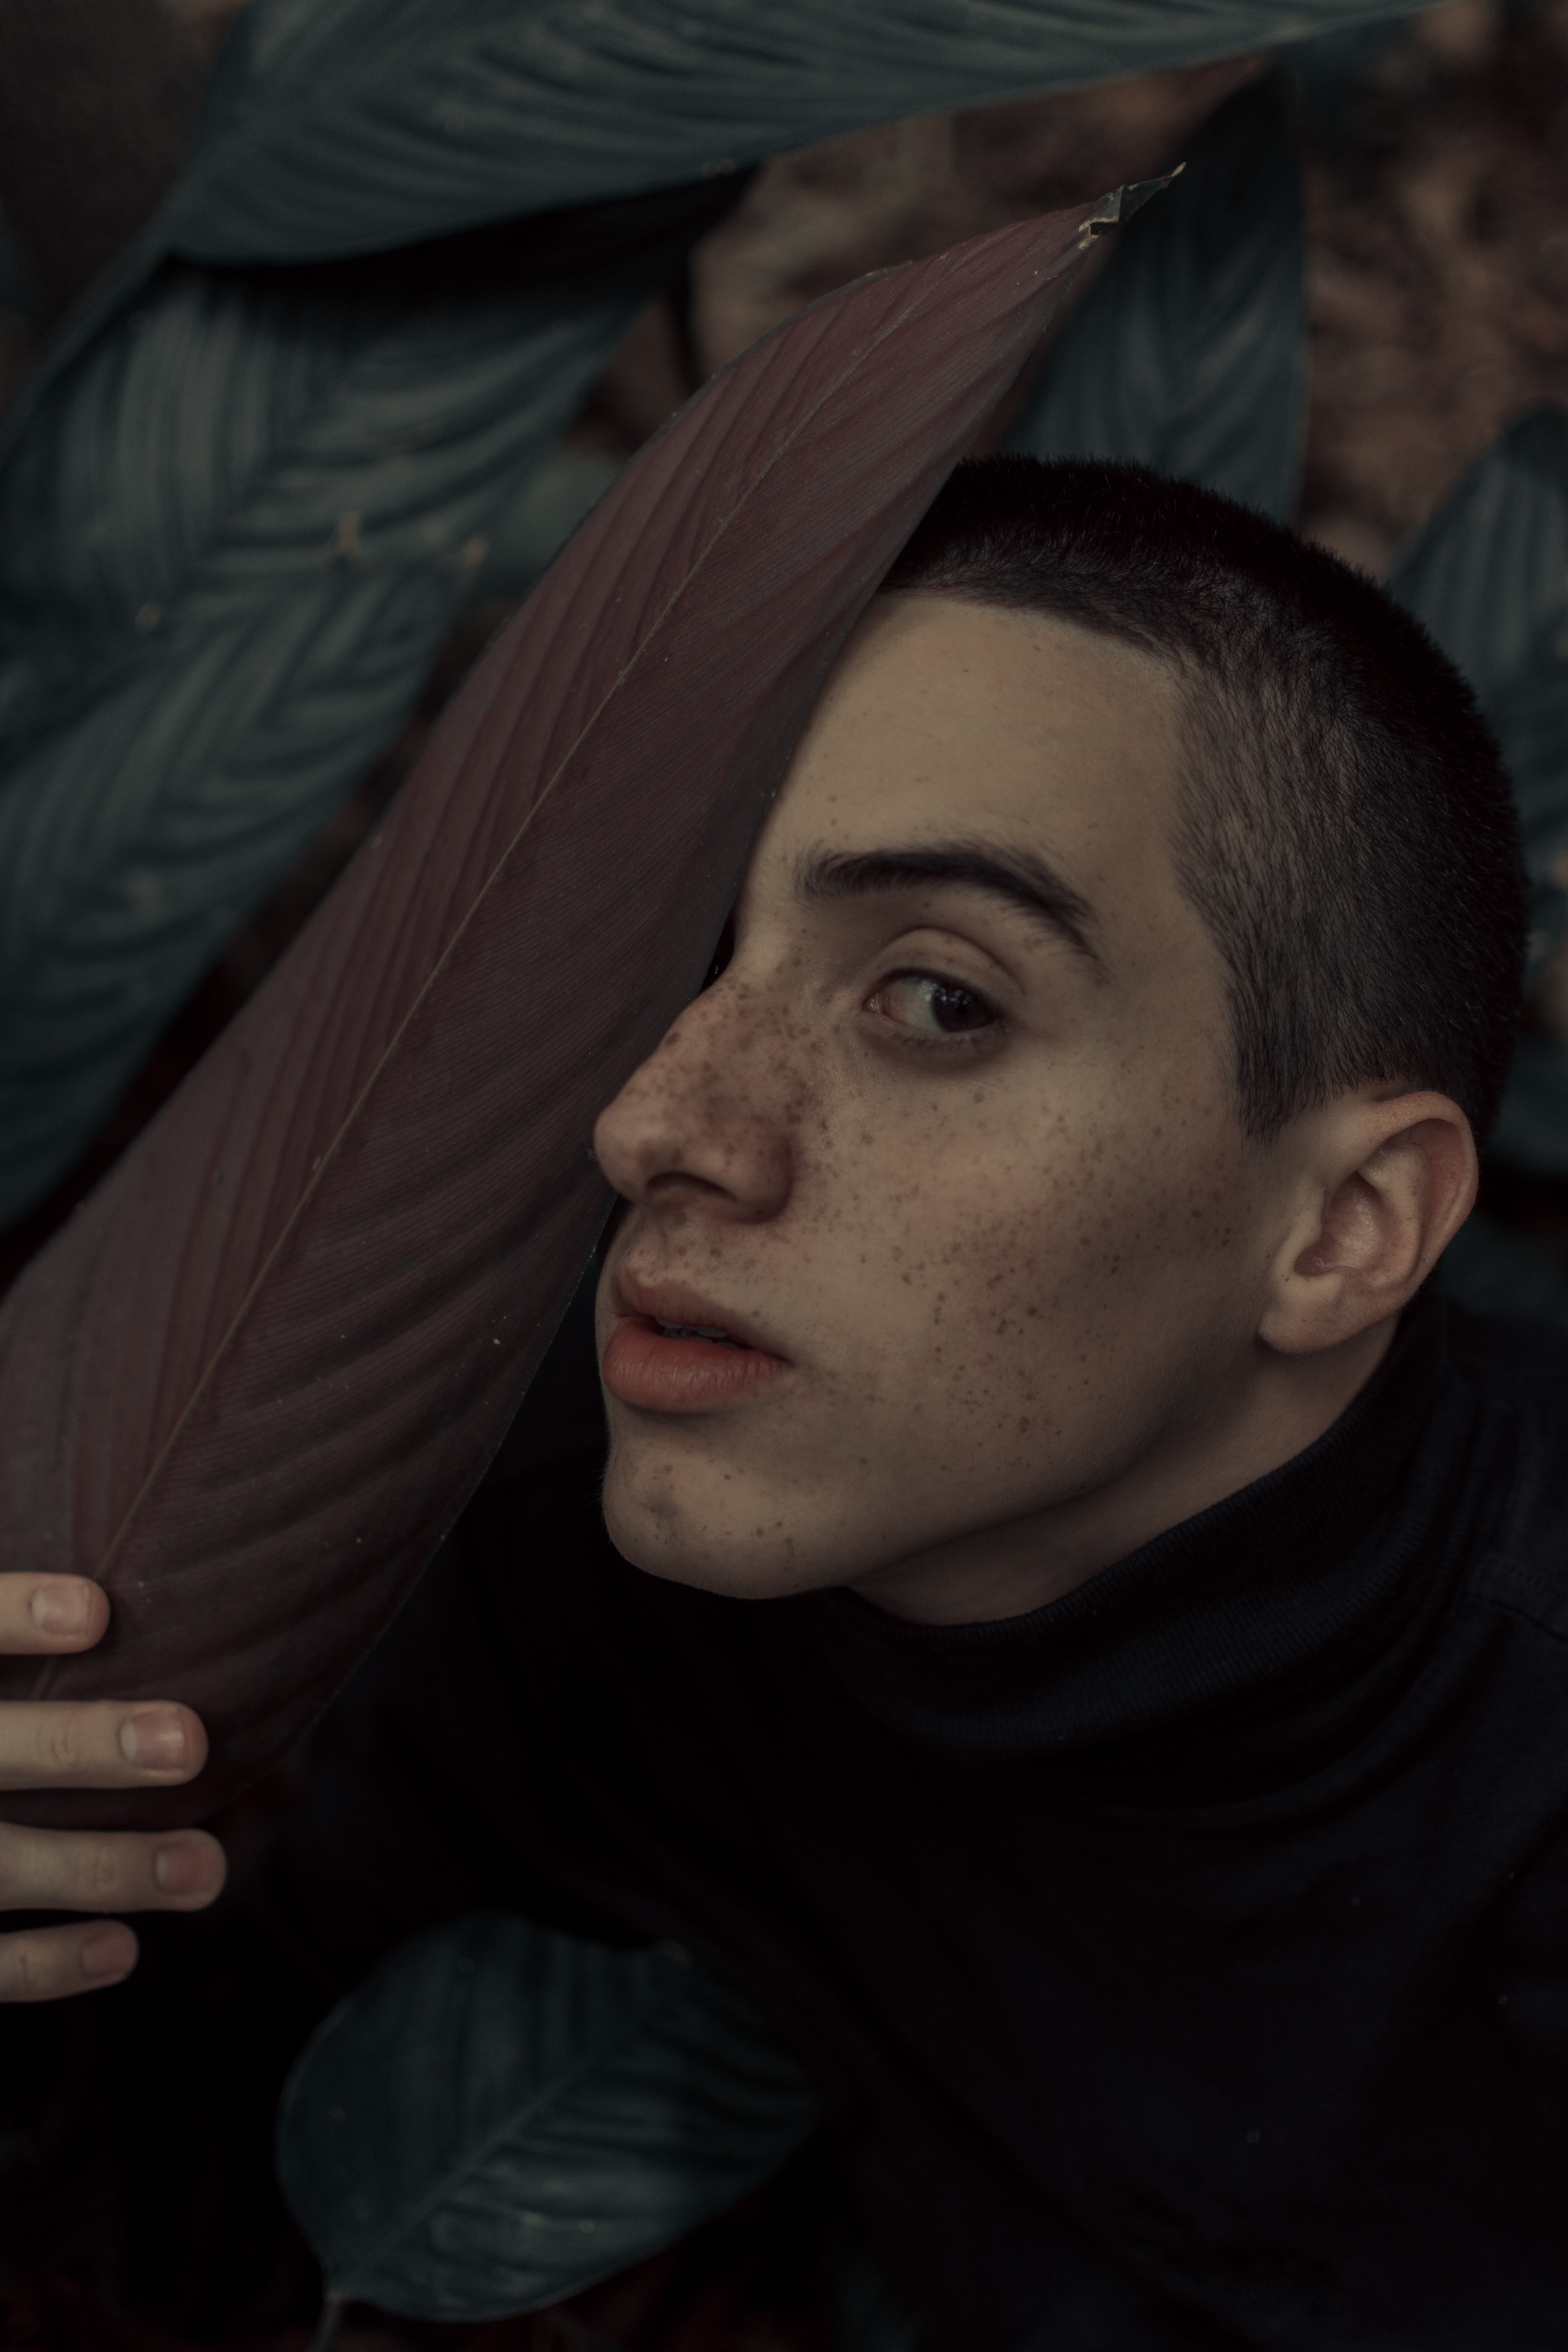
face, head, portrait, beauty, eye, chin, cheek, forehead, human, lip, photography, portrait photography, black hair, darkness, flash photography